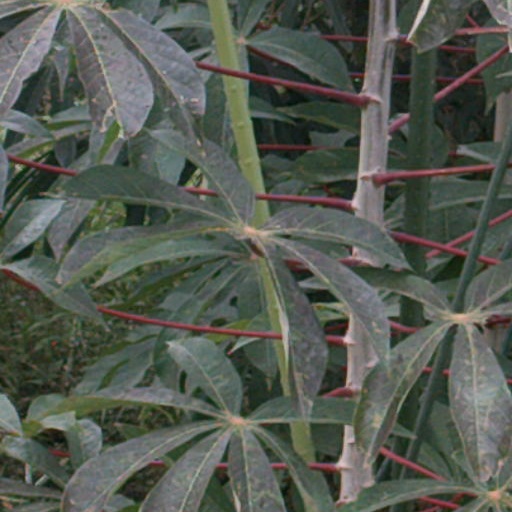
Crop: cassava